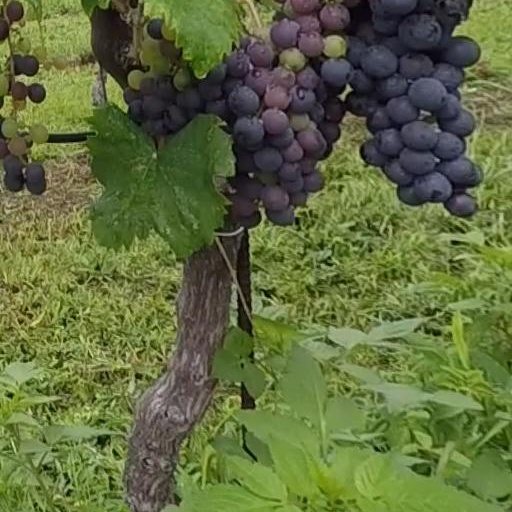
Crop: grape